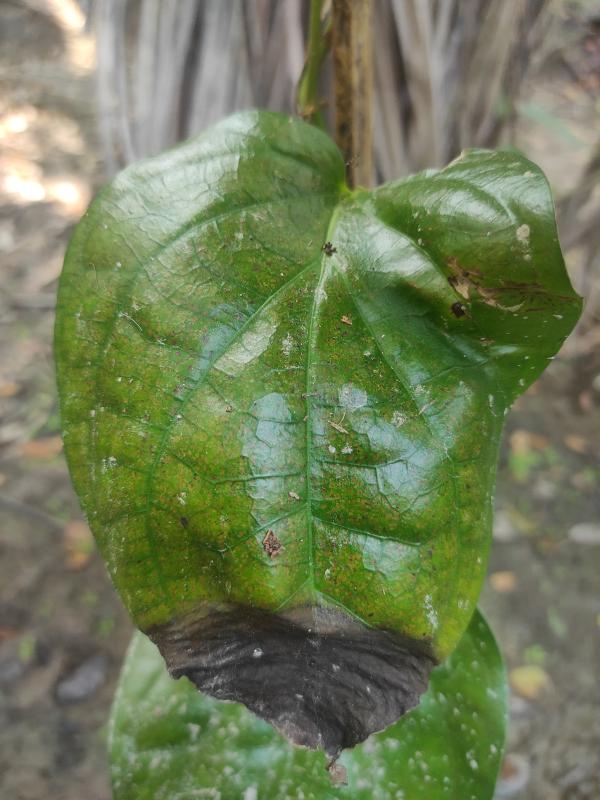
Label: Fungal_Brown_Spot_Disease